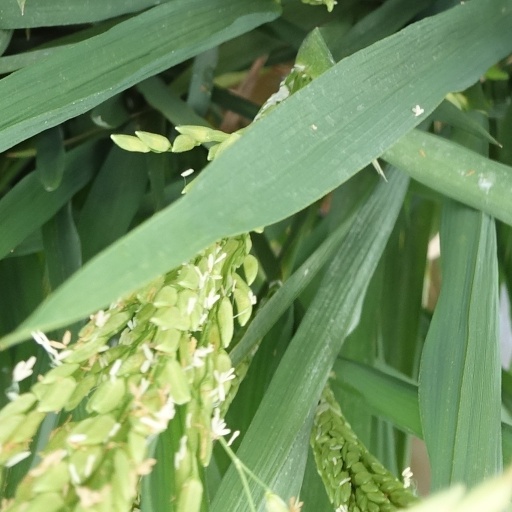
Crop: rice